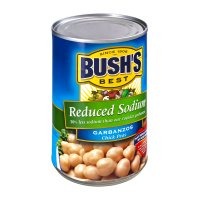
Item Name: Bush's Best. Reduced Sodium, Garbanzos Chick Peas, 16oz Can (Pack of 6)
Bullet Point 1: Bush's Best
Bullet Point 2: Reduced Sodium
Bullet Point 3: Garbanzos Chick Peas
Bullet Point 4: 16oz Can
Bullet Point 5: Pack of 6
Product Description: Bush's Best. Reduced Sodium, Garbanzos Chick Peas, 16oz Can (Pack of 6)
Value: 96.0
Unit: Fl Oz

Price: 3